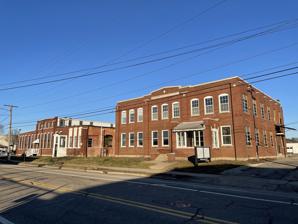
Building: Clipper Belt Lacer Company Complex
Country: United States of America
Year built: 1912
United States historic place Clipper Belt Lacer Company Complex U.S. National Register of Historic Places Clipper Belt Lacer Company Complex, 2024 Show map of Michigan Show map of the United States Interactive map Location 974-1010 Front Avenue NW Grand Rapids, Michigan Coordinates 42°58′54″N 85°40′31″W / 42.98167°N 85.67528°W / 42.98167; -85.67528 ( Clipper Belt Lacer Company Complex ) Built 1912 ( 1912 ) Built by Hauser-Owen-Ames, Owen-Ames-Kimball Architect Robinson & Campau NRHP reference No. 100009650 Added to NRHP December 26, 2023 The Clipper Belt Lacer Company Complex is a complex of seven former factory buildings located at 974-1010 Front Avenue NW in Grand Rapids, Michigan . It was listed on the National Register of Historic Places in 2023. History James Barns Stone was born in Grand Rapids in 1861 and immigrated to England in his mid-twenties, finding work as a manufacturer's representative for various companies. By 1890, Stone operated his own company in London : J. B. Stone & Company, which repaired the leather belting used by industrial machines at the time. The system used wire hooks to efficiently repair machines on the factory floor. On a visit home to Grand Rapids, Stone learned that there were no such devices marketed locally, and in 1905 set up a sister company, J. B. Stone & Co., along with his brother, Frank A. Stone. The company was immediately successful, and moved to a larger building. In 1908 the company was re-incorporated as the Flexible Belt Lacing Company, and in 1909 James Stone sold his interest in the company and returned to England. The Grand Rapids company grew and improved its product, and in 1912 changed its name to the Clipper Belt Lacer Company. Around the same time, construction started on a new factory on Front Street. The building was finished in 1912, and an addition was finished the next year. By 1916 the company employed 100 workers, and added an office building, In 1917 a boiler room, loading dock, and garage were constructed, and a warehouse in 1920. With the onset of the Great Depression , Clipper's sales declined, but the company survived and began diversifying its product line. In the 1970s, the factory was modernized, and a period of growth led to the construction of another warehouse in 1980. By this time, the company was outgrowing the Front Street space, and in 1982 it moved to an industrial park on the outskirts of Grand Rapids. In 1994, the company was purchased by Flexco, a competing company located in Downers Grove, Illinois . After Clipper moved from the Front Street space, it donated the 1920 warehouse to Grand Valley State University . In 1982, Grand Valley purchased the 1980 warehouse building, and used both buildings as part of a deal to acquire land construction of a downtown campus. The remaining buildings were vacant until 1986, when they were purchased by Grand River Interiors. All the complex buildings were purchased by Pinnacle Construction Group in 2022. Pinnacle plans to renovate the structures into apartments and offices. Description The Clipper Belt Lacer Company Complex contains seven buildings on approximately 3.3 acres alongside the Grand River . Five buildings contribute to the historic character of the property: the machine shop (1912), the office building (1916), the boiler house (1917) the enclosed garage (1917) and the open parking garage (1920). The office building, machine shop and boiler house are brick buildings with steel or concrete floors and roofs. The parking garages are built of wood framing with. The office building and machine shop are constructed in a typical "mill style," with vertically stacked windows with segmental arches. Clipper Belt Lacer Company Buildings in 1925 Wikimedia Commons has media related to Clipper Belt Lacer Company . References